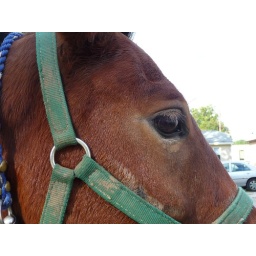
This was a friendly horse parked at the hitching post for the Amish people at the farmer's market in Howe on Saturday.